United Kingdom–United States relations

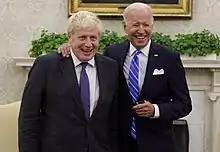
Prime Minister Boris Johnson and President Joe Biden meet at the White House in September 2021

On August 20, 2009, The Scottish Government headed by First Minister Alex Salmond announced that it would release Abdelbaset al-Megrahi on medical grounds. He was the only person convicted in the terrorist plot which killed 190 Americans and 43 Britons on Pan American Worldways' Flight 103 over the town of Lockerbie, Scotland on December 21, 1988. He was sentenced to life in prison in 2001, but was now released after being diagnosed with terminal cancer, with around three months to live. Americans said the decision was uncompassionate and insensitive to the memory of the victims of the 1988 Lockerbie bombing. President Barack Obama said that the decision was "highly objectionable". US Ambassador Louis Susman said that although the decision made by Scotland was extremely regrettable, relations with the United Kingdom would remain fully intact and strong. The British government led by Gordon Brown was not involved in the release and Prime Minister Brown stated at a press conference his government had played 'no role' in the Scottish decision. Abdelbaset al-Megrahi died May 20, 2012, at the age of 60.